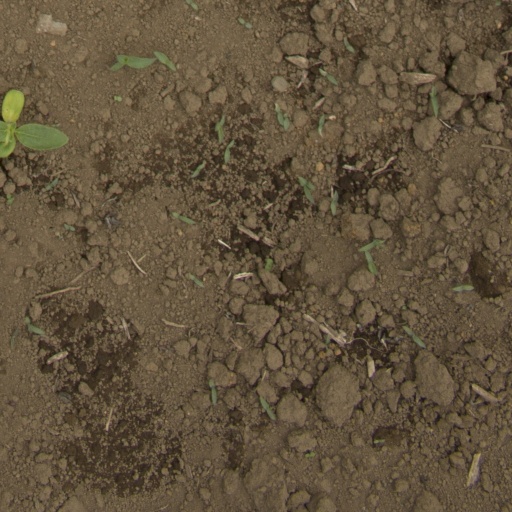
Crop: Jerusalem artichoke